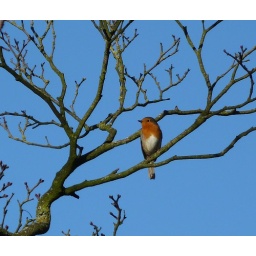
His piercing song made this robin an easy find - he does stand out beautifully against the blue sky